Answer in natural language. Estimate the real world distances between objects in the image. Which object is closer to Window (marked A), lowprofile brown wooden dresser (marked B) or Window (marked C)? Choose between the following options: Window (marked C) or lowprofile brown wooden dresser (marked B)
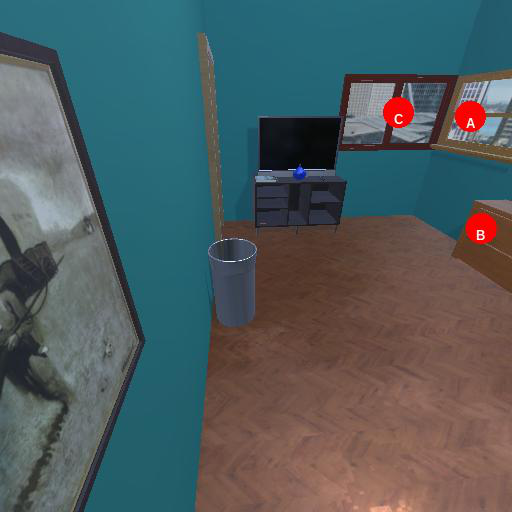
<answer>Window (marked C)</answer>